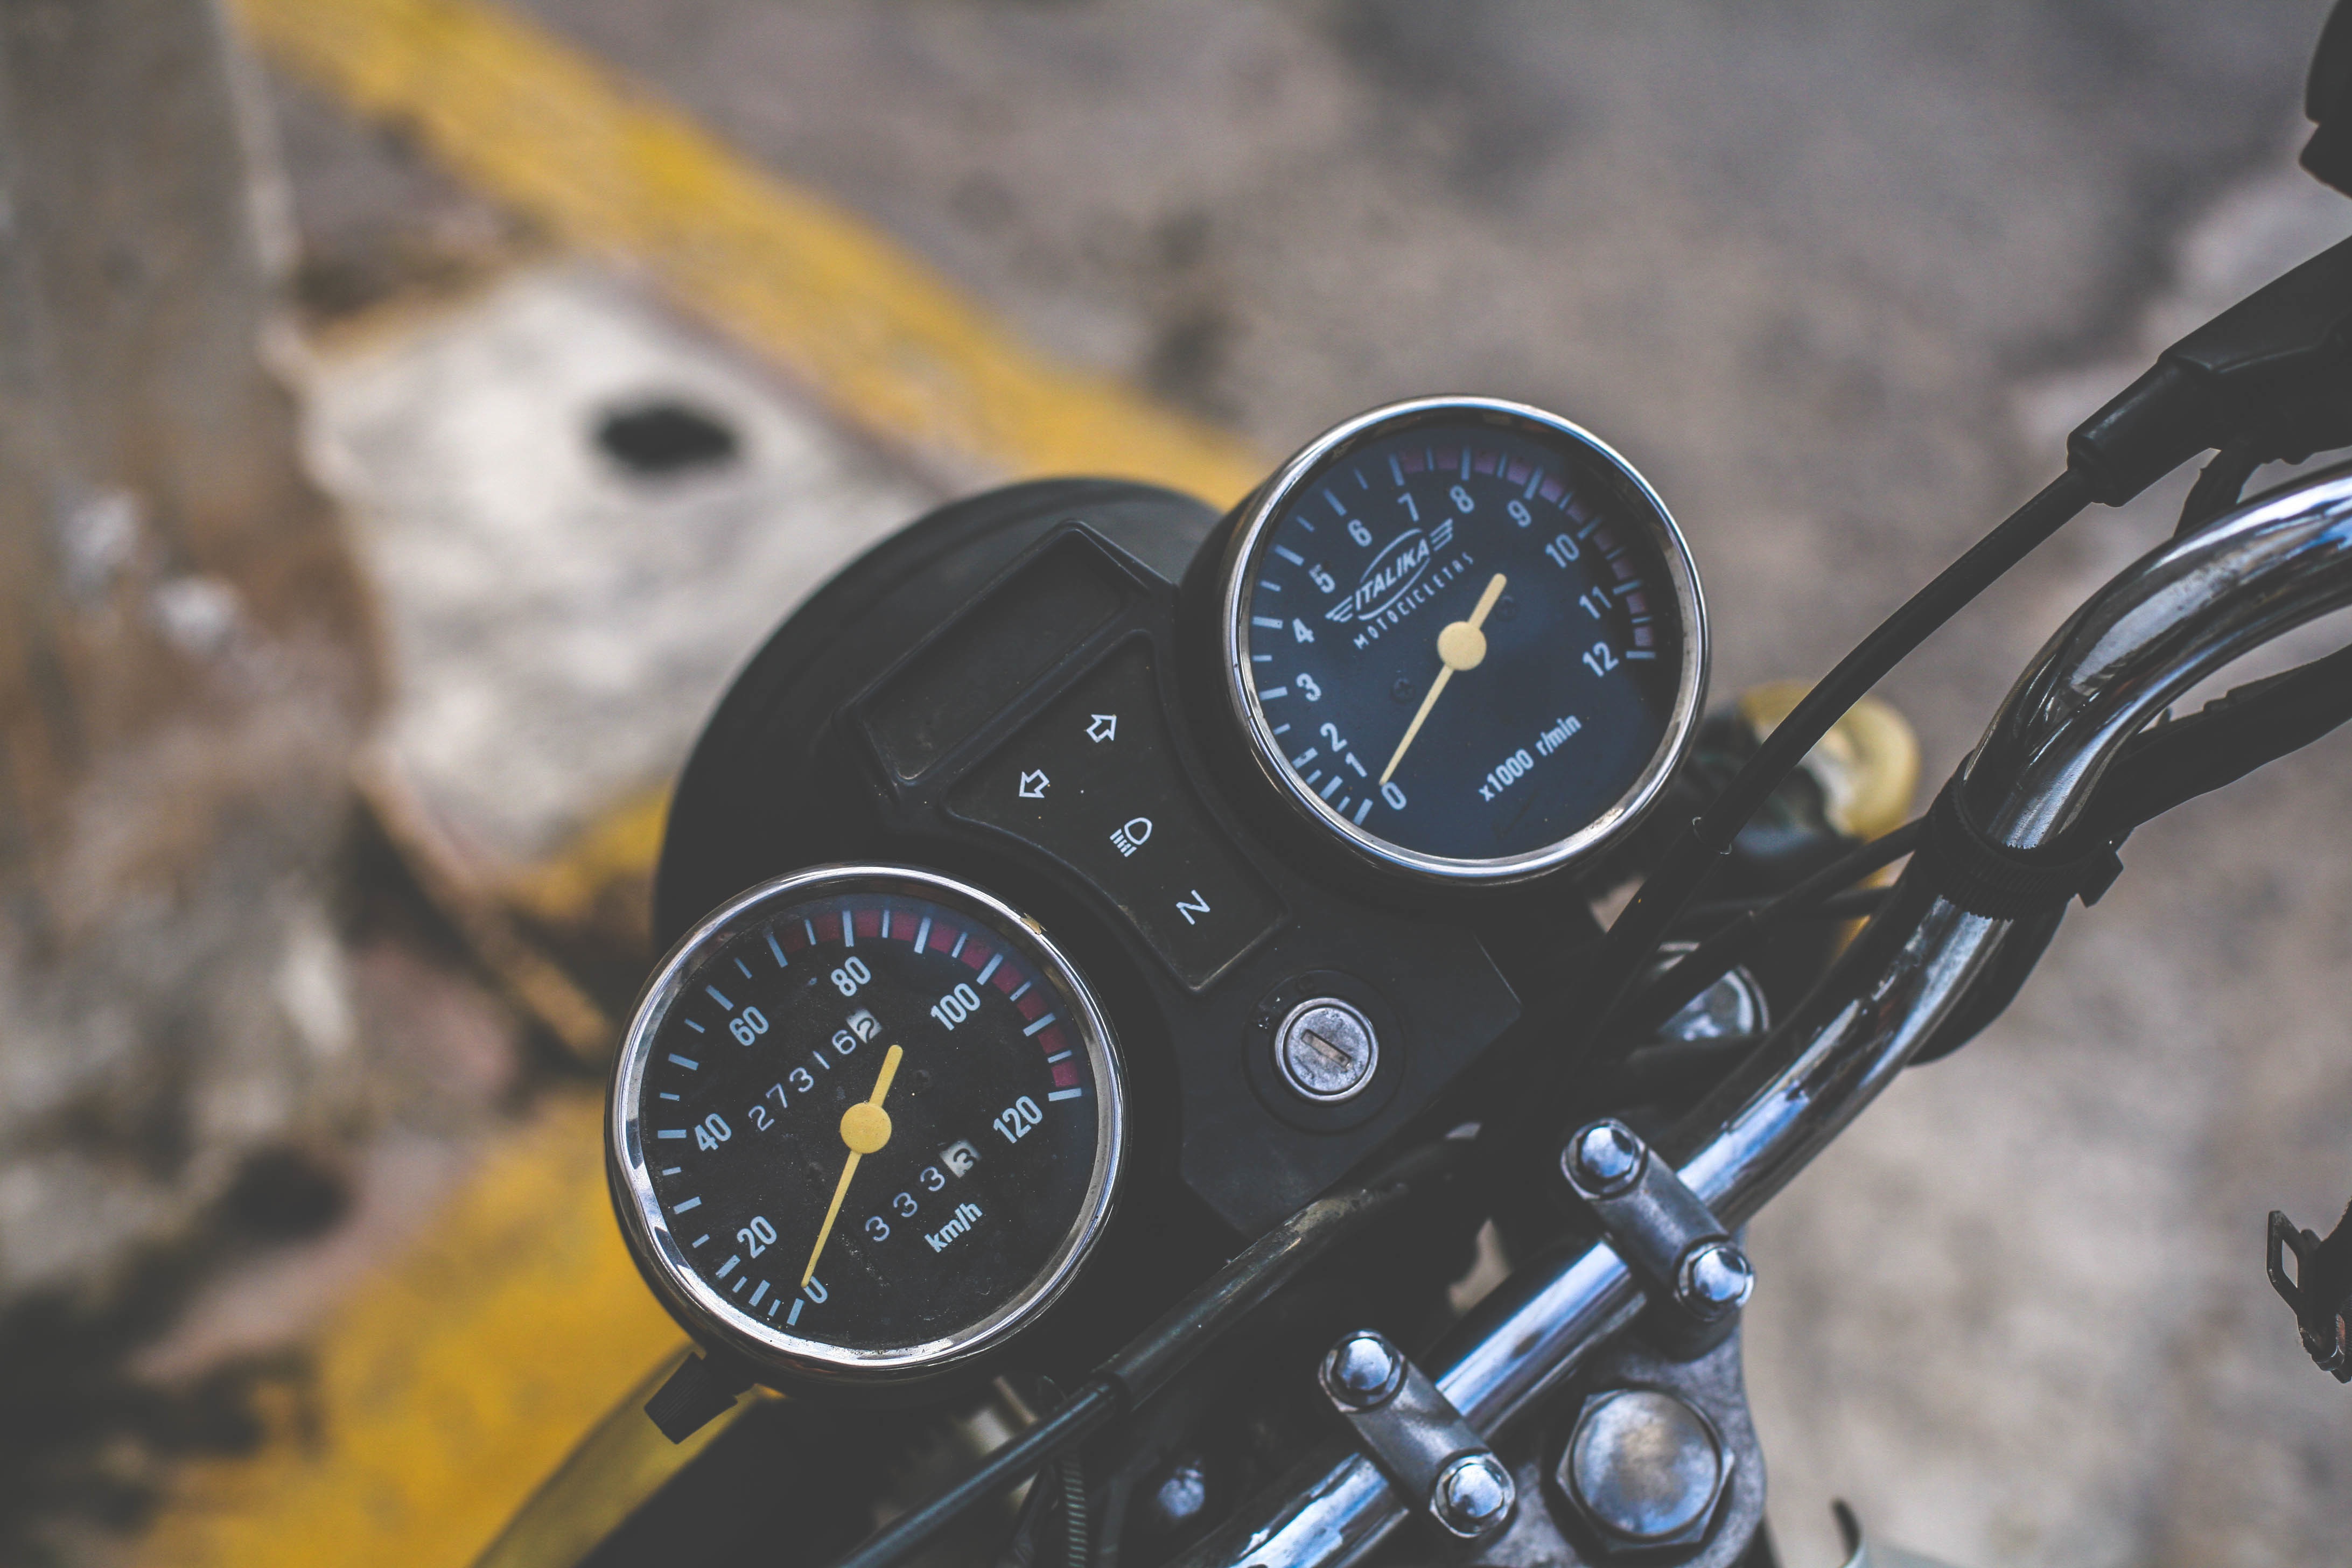
wheel, bicycle, vehicle, motorcycle, speedometer, accelerometer, tachometer, odometer, chopper, cruiser